Bycatch

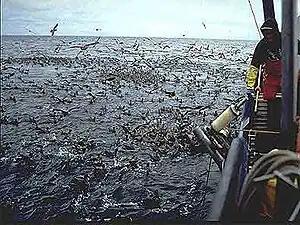
Photo of hundreds of seabirds on water surface around boat

Concern about bycatch has led fishers and scientists to seek ways of reducing unwanted catch. There are two main approaches.